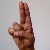
The image shows a hand gesture representing the letter 'U' in Indian Sign Language.